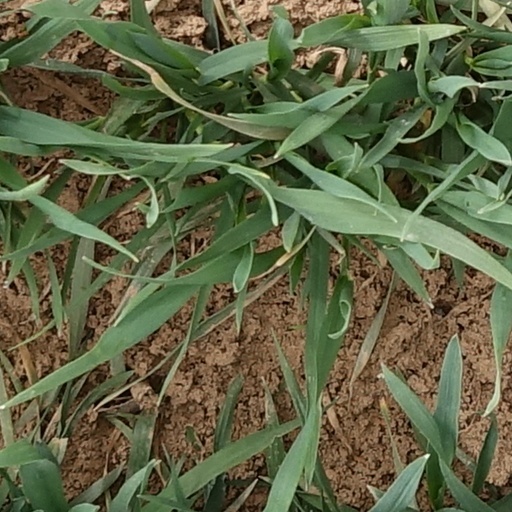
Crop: wheat